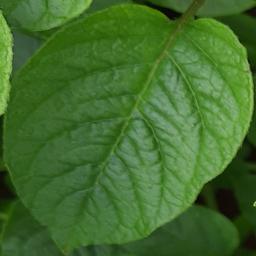
Etiqueta: Sana